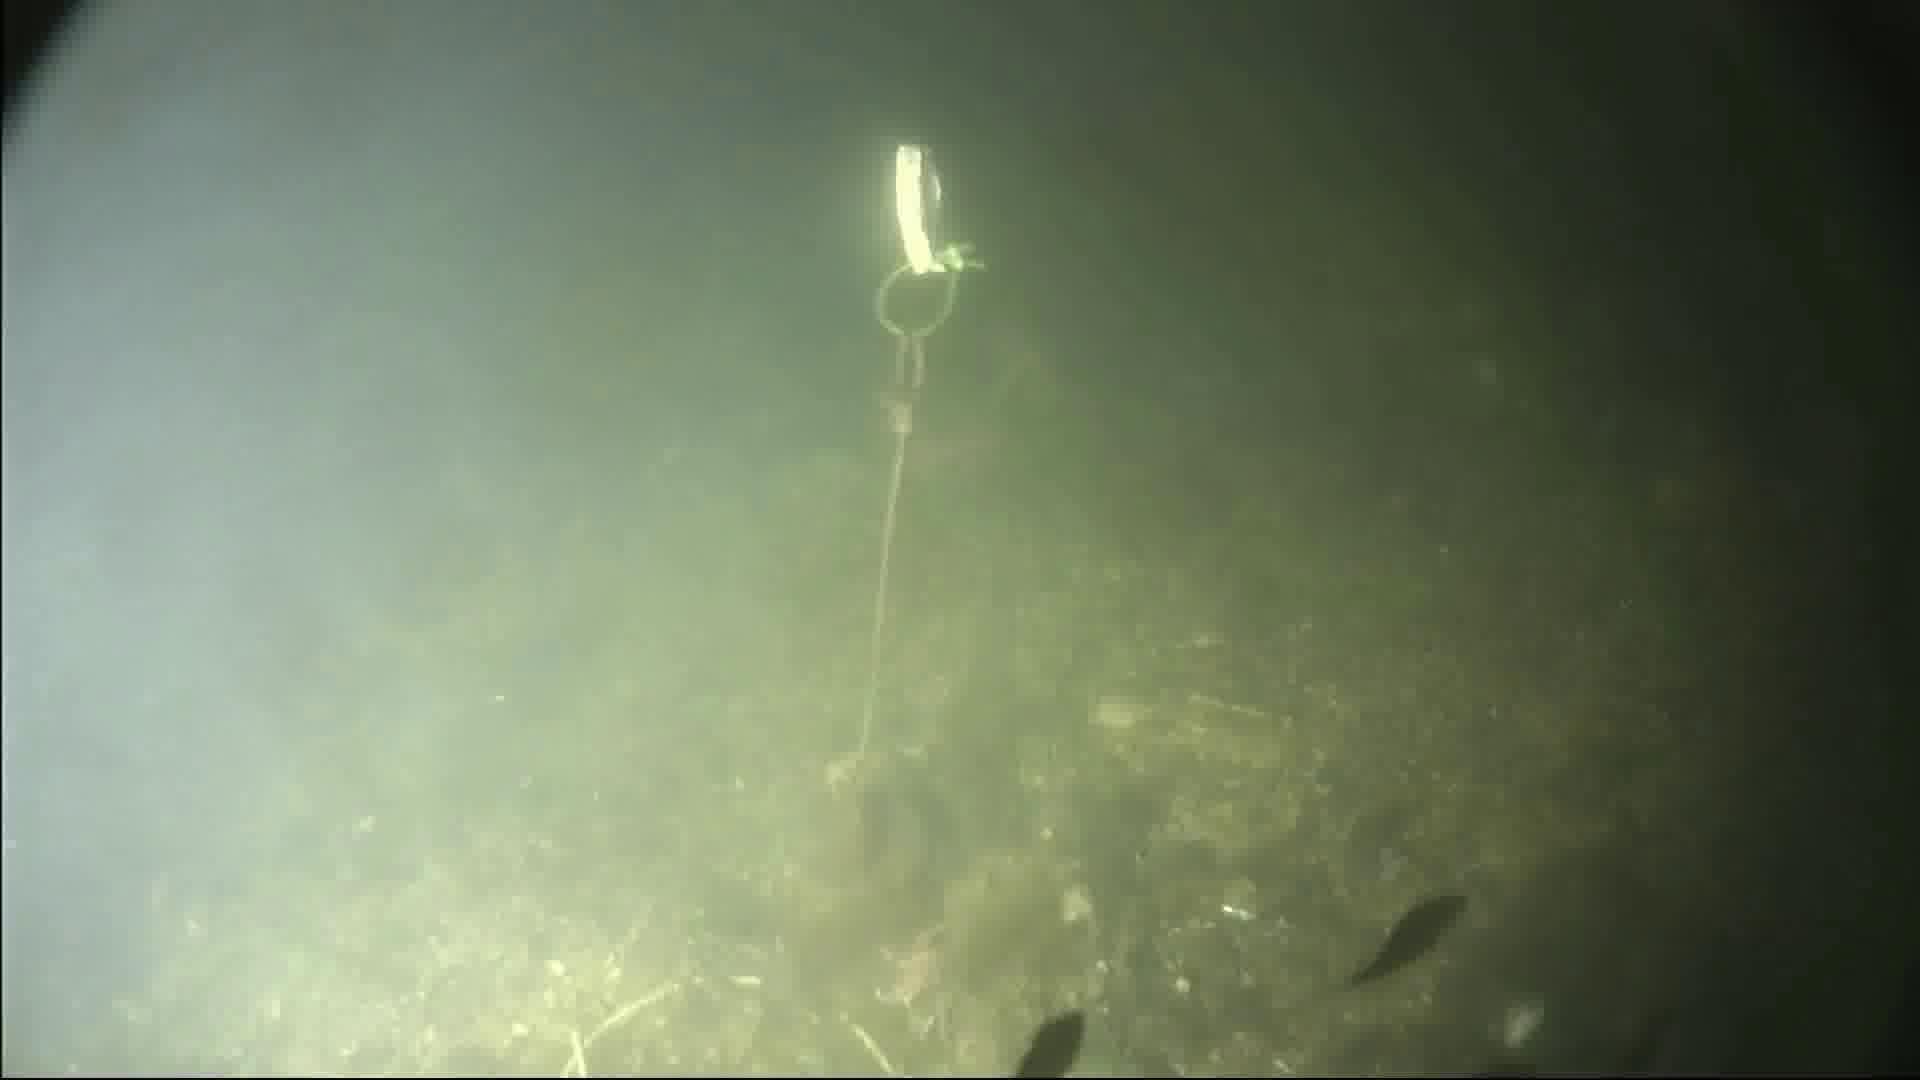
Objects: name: starfish
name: small_fish
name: crab